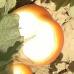
Crop: Tomato
Condition: sunburn-d